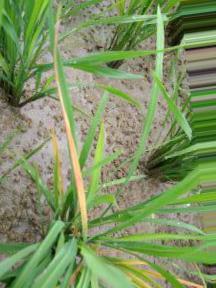
Nhãn: Tungro virus